Phil Hughes (baseball)

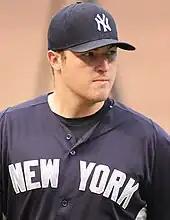
Hughes in 2011

Hughes's pitch repertoire varied over the years, although his main pitch was a four-seam fastball at 92–95 mph. He also relied on a spike curveball in the range of 73–77 mph. Hughes developed a mid-80s Vulcan changeup against left-handed hitters. Hughes added a cut fastball in the high 80s as a weapon against right-handers in the 2008 season, and he used the pitch 16% of the time in the 2009 and 2010 seasons: